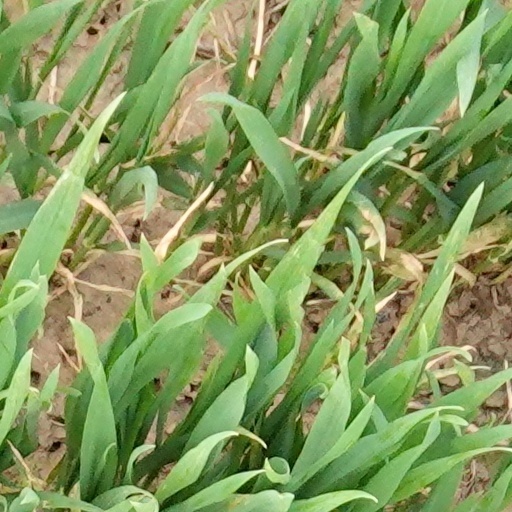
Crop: wheat